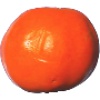
Label: clementine